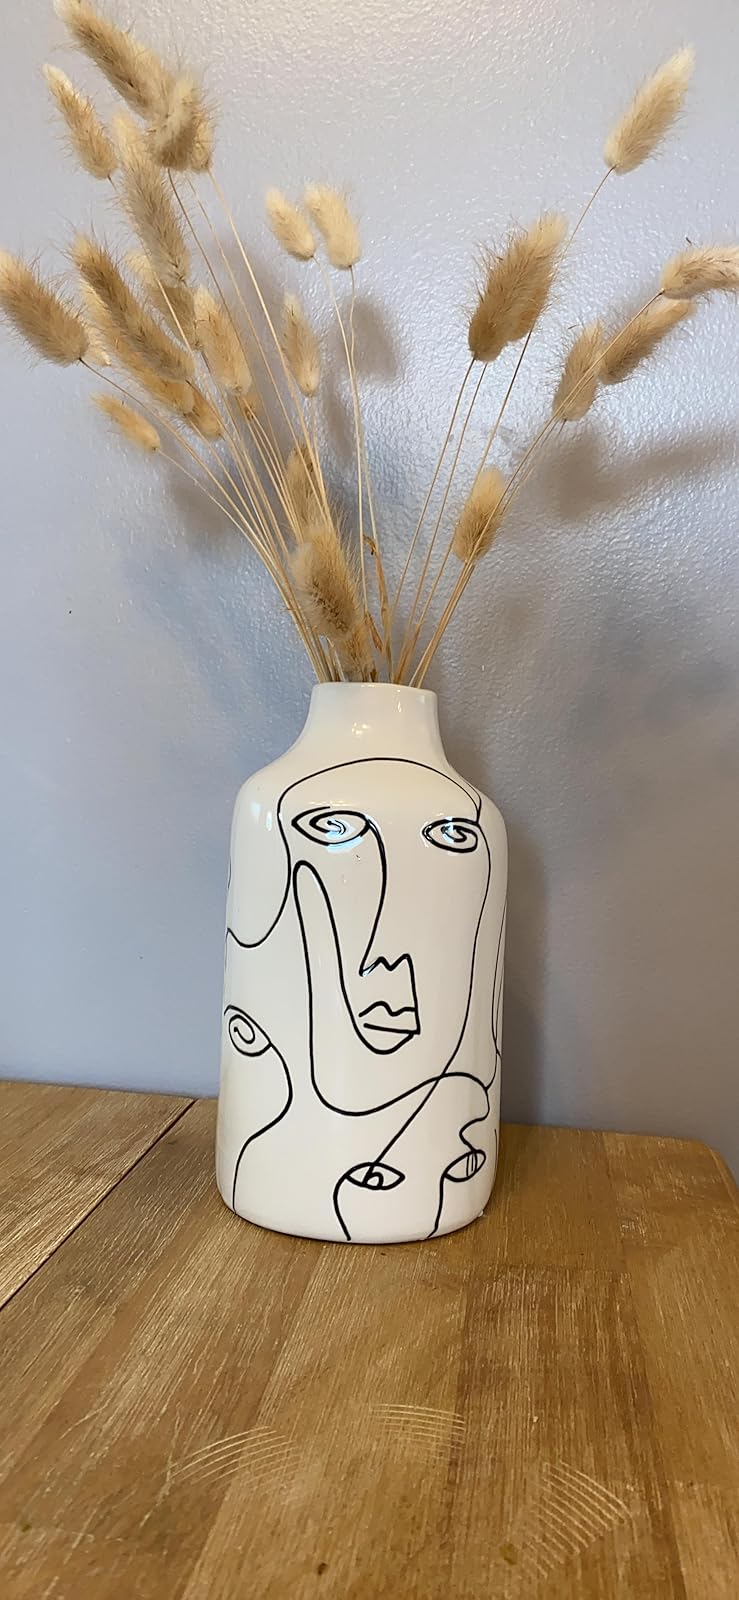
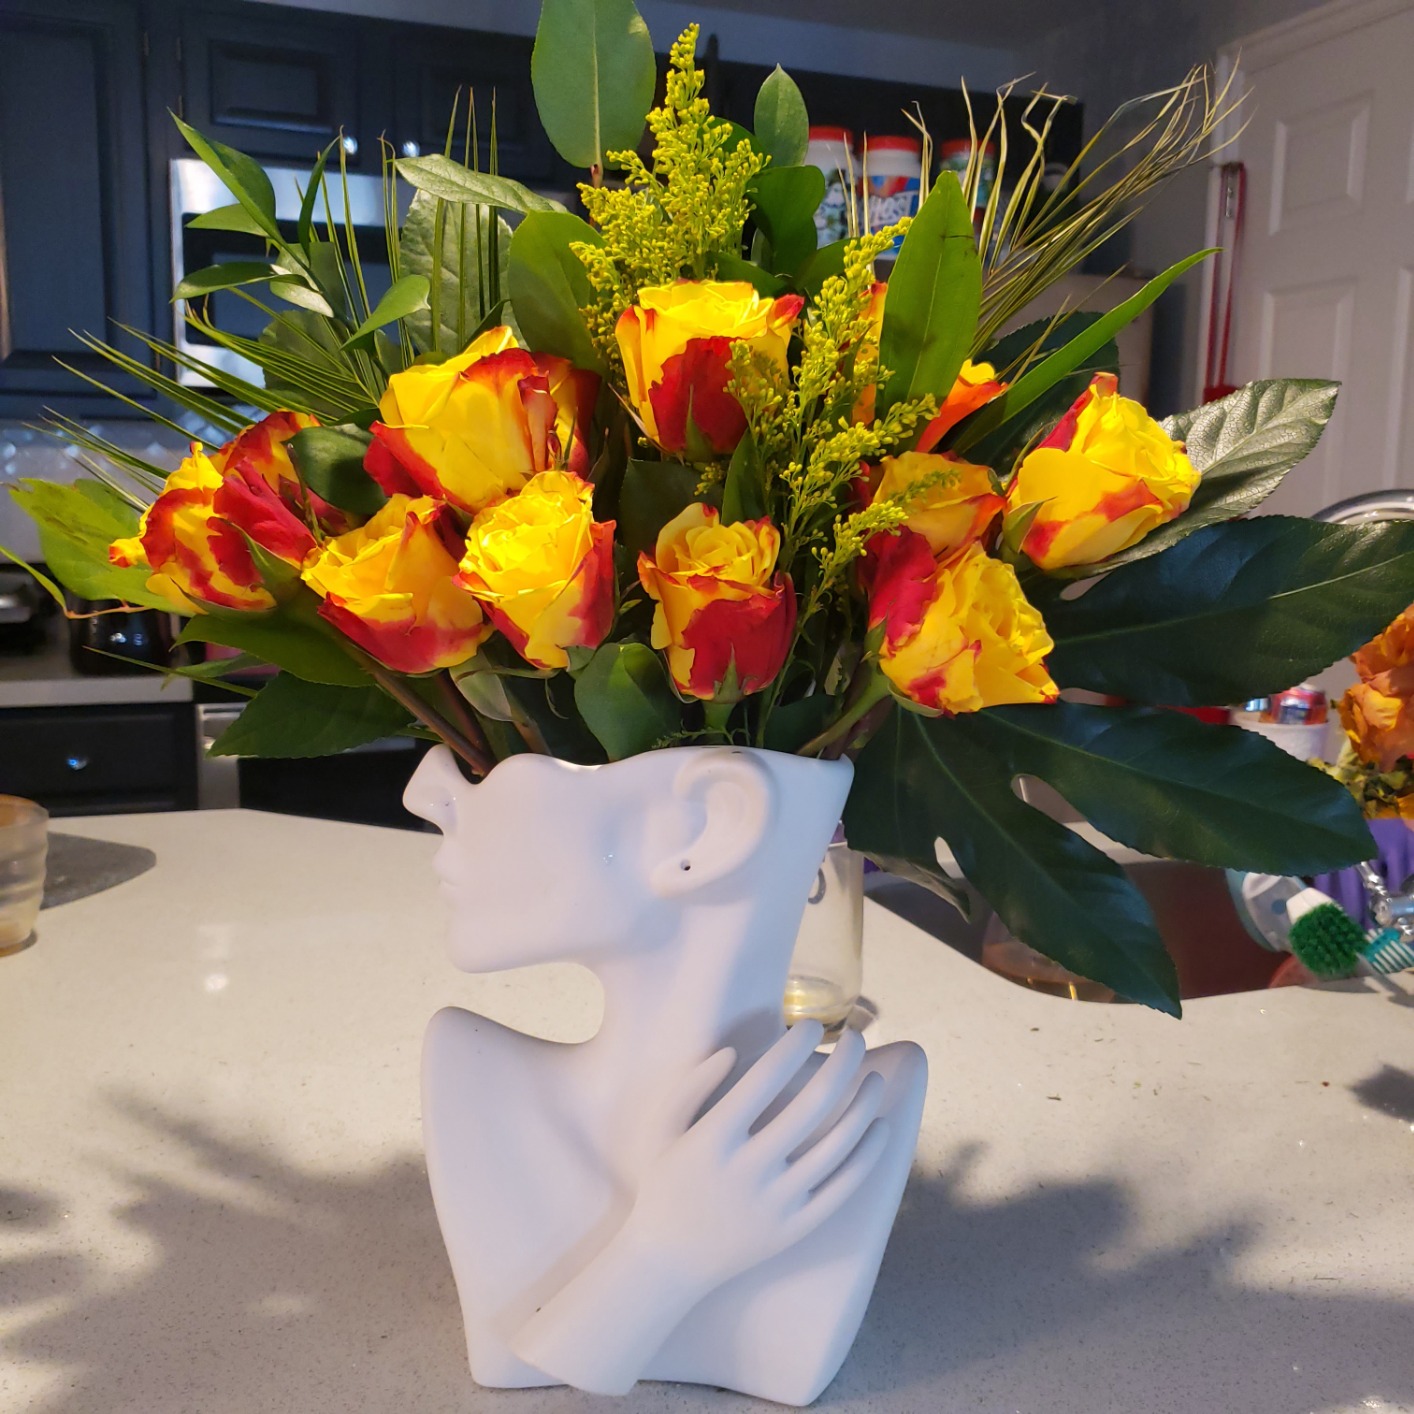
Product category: vase
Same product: no